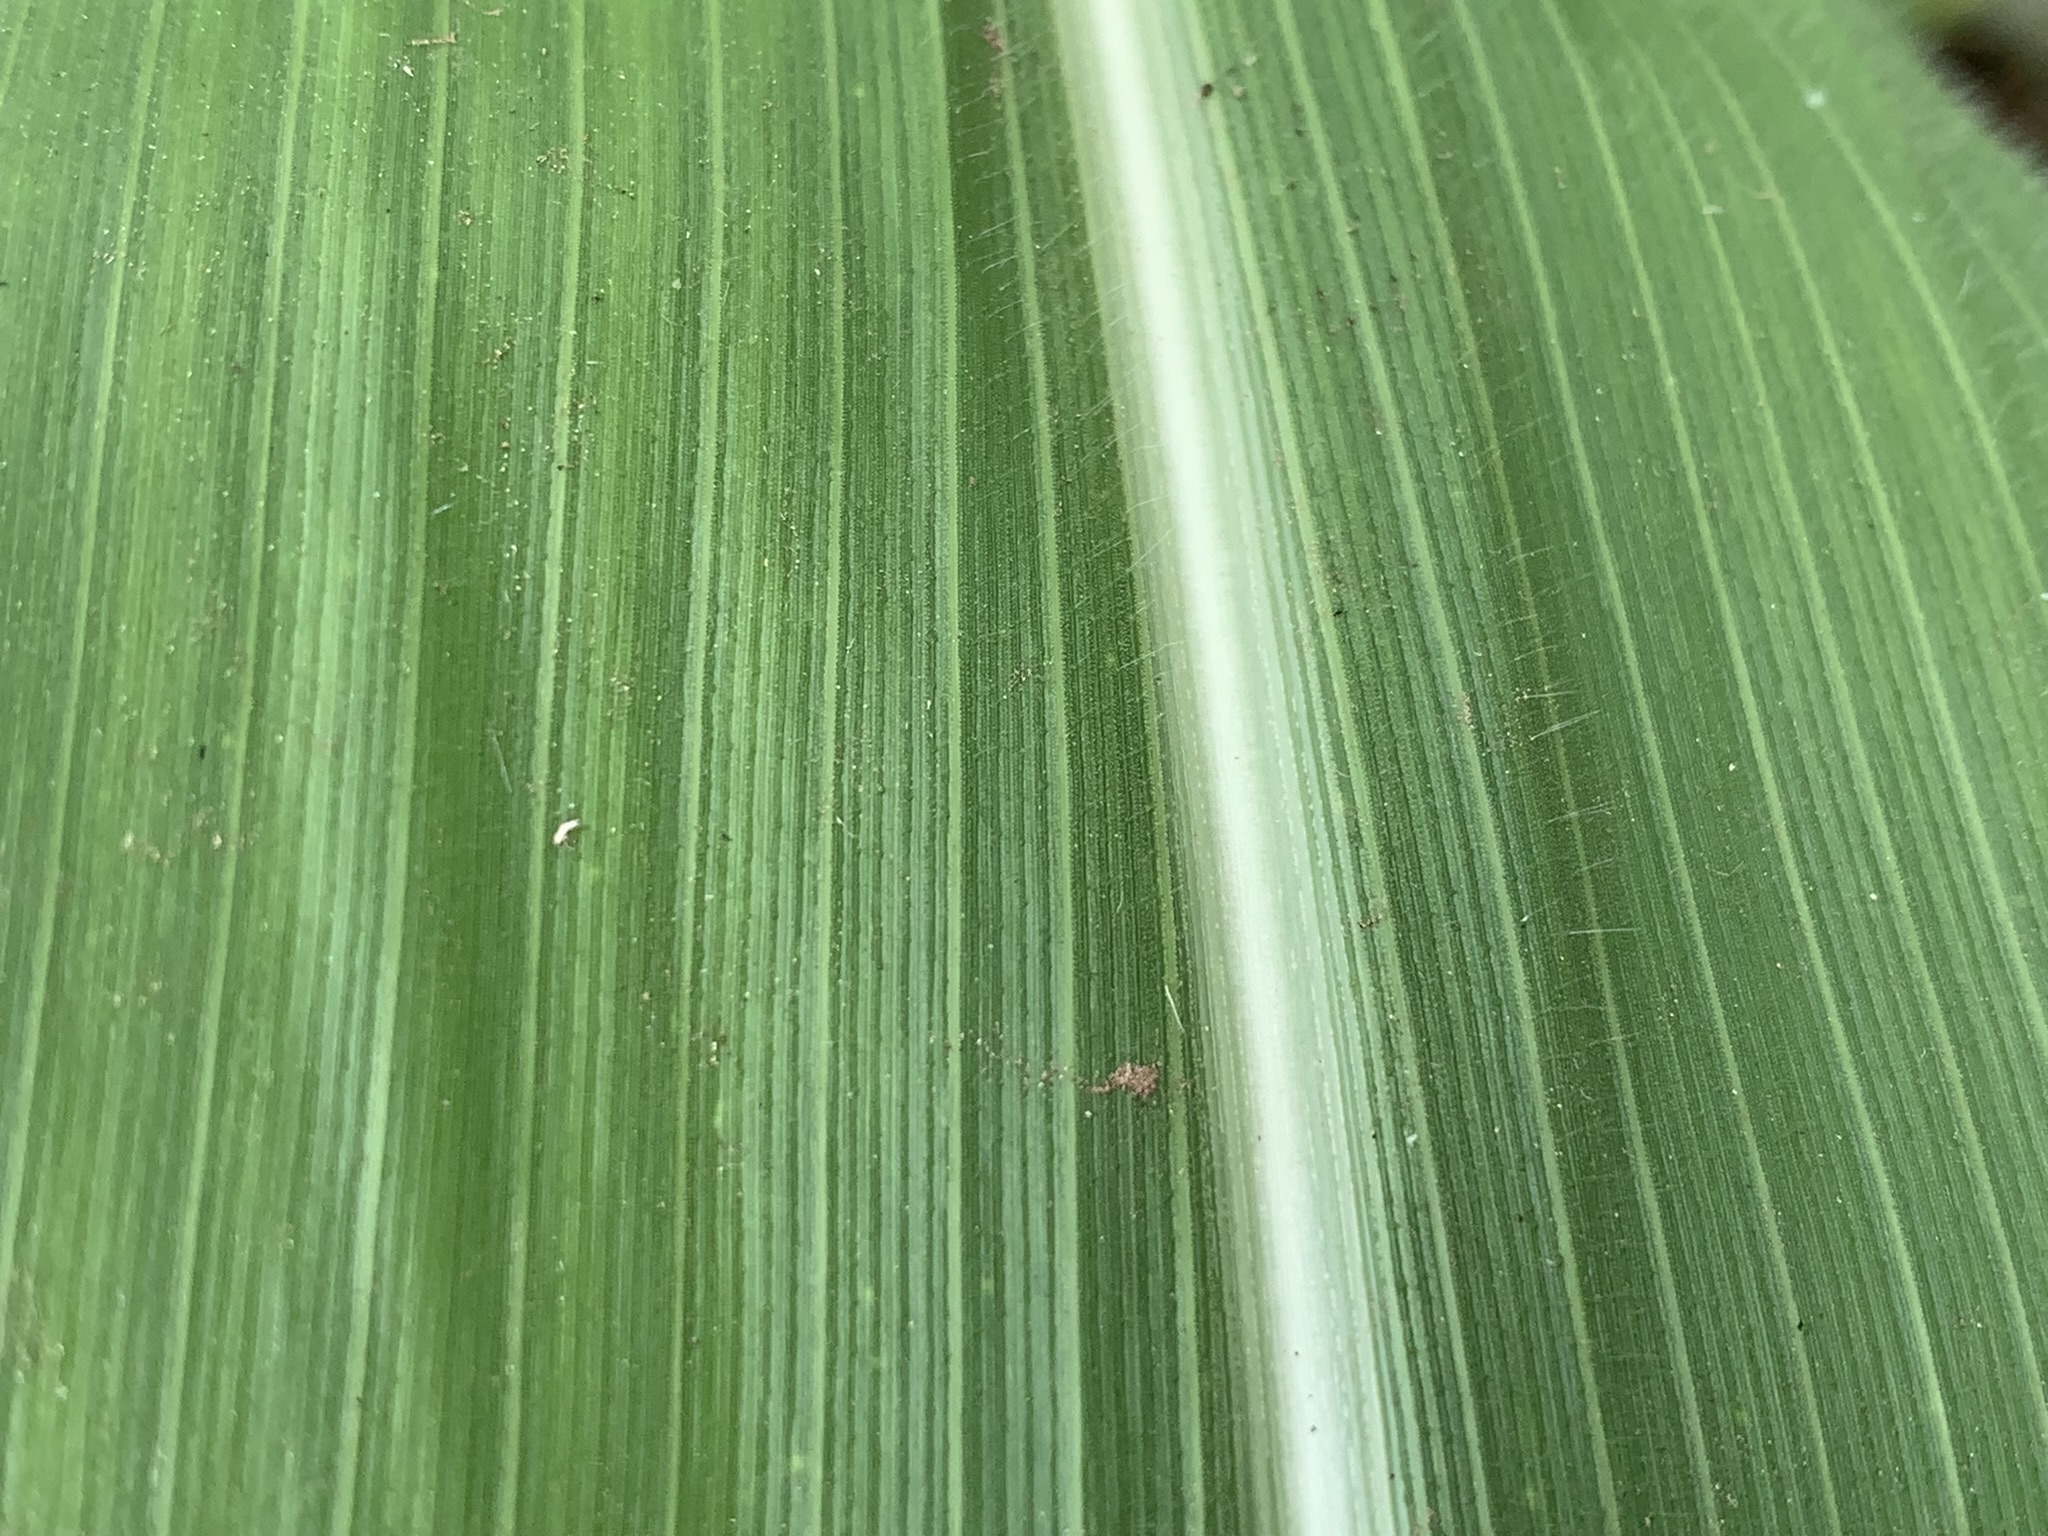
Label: Healthy